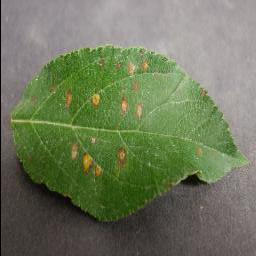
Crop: apple
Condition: cedar_rust